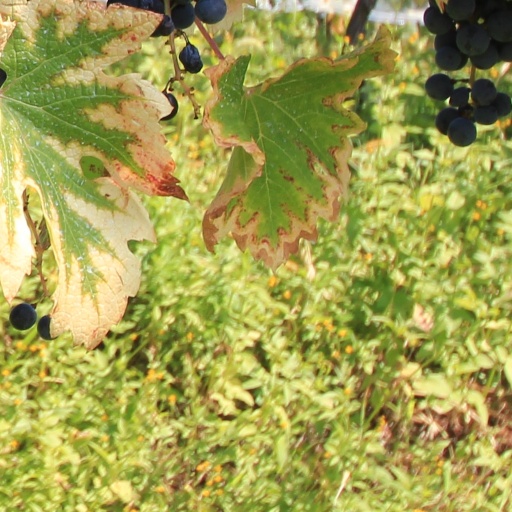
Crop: grape